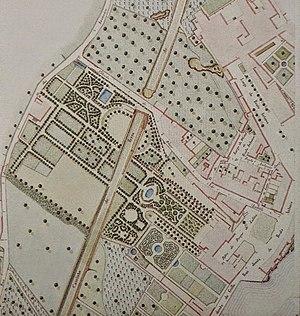
Atlas de la carte topographique de Lisbonne, Filipe Folque 1856-1858
Le Palacio do Grilo, classé Monument d'intérêt public depuis 2011, également connu sous le nom de Palais des Ducs de Lafões, est situé à l'angle de la rue Grilo et de la rue des Ducs de Lafões, dans le quartier de Beato, au cœur de la ville de Lisbonne au Portugal.